Painted Rock Petroglyph Site

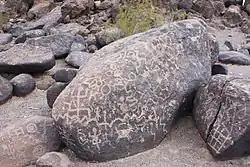

The Painted Rock Petroglyph Site is a collection of hundreds of ancient petroglyphs near the town of Theba, Arizona, United States, listed on the National Register of Historic Places in 1977. The site is operated and maintained by the Bureau of Land Management (BLM), and includes an improved campground as well as an informative walking trail showcasing the petroglyphs.